MTA Capital Construction and Development Company

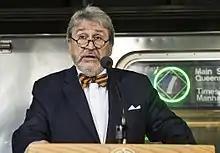
Former MTA Capital Construction President Michael Horodniceanu

MTA Construction and Development Company is a subsidiary of the Metropolitan Transportation Authority (MTA), formed in July 2003 as MTA Capital Construction Company to manage the MTA's major capital projects in the New York metropolitan area. It mainly focuses on improving transportation infrastructure and facilities in New York City, the Hudson Valley, and Long Island areas. Funding primarily comes from local, state, and national bond sales and budgets. In 2017 Janno Lieber became MTA Capital Construction president; in 2021 he was appointed Acting Chair of the MTA.